Leonas Petrauskas

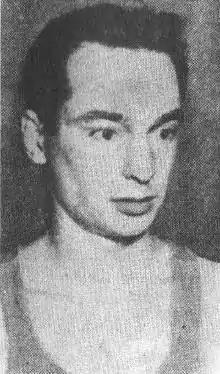
Leonas Petrauskas in 1939

Leonas Eugenijus Petrauskas (1919 – 18 July 1994) was a Lithuanian basketball player. He won two gold medals with the Lithuania national basketball team during EuroBasket 1937 and EuroBasket 1939.